Sharpe Homestead and Cemetery

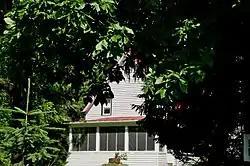

Sharpe Homestead and Cemetery is a historic home and cemetery located at Defreestville in Rensselaer County, New York. The house was built about 1740 and is a -story rectangular frame dwelling, 20 feet by 40 feet, topped by a steeply pitched gable roof covered with standing seam metal. It rests on a low fieldstone foundation. The family cemetery contains approximately a dozen stones marking the graves of the Sharpe and Barringer families.